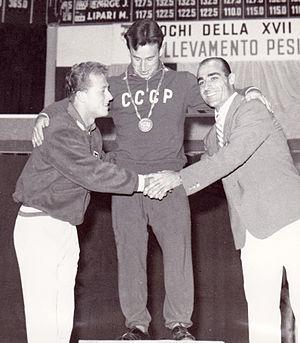
"Isaac ""Ike"" Berger est un haltérophile américain.
Yevgeny Gavrilovich Minayev, né le 21 mai 1933 à Kline et mort le 8 décembre 1993 à Kline, est un haltérophile soviétique.